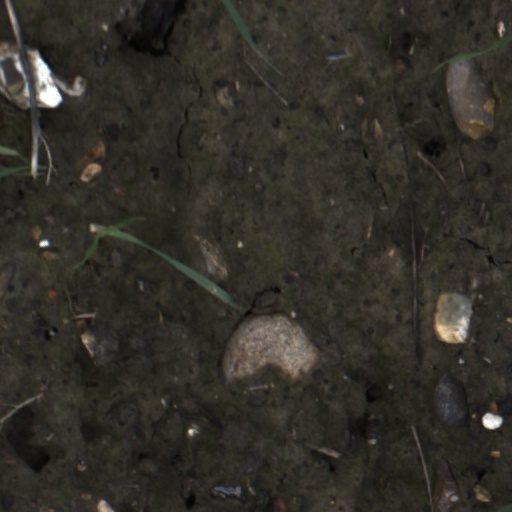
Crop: wheat